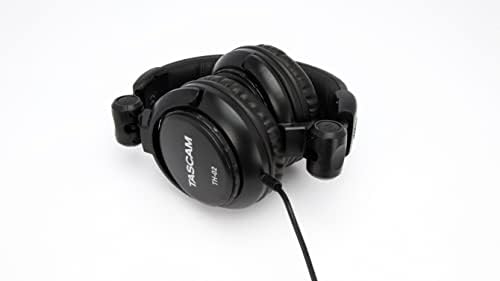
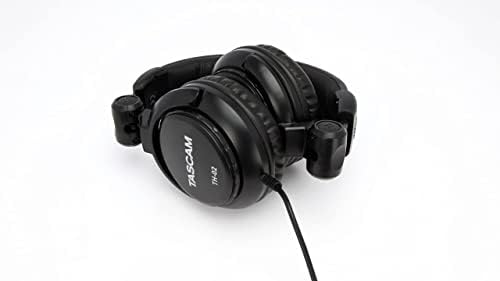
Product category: headphones
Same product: yes